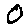
Label: 0